Ayrarat

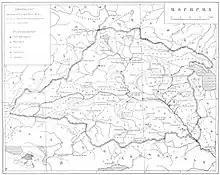
Map of Ayrarat according to "Ashkharhatsʻoytsʻ"

The seventh-century "Ashkharhatsʻoytsʻ" attributed to Anania Shirakatsi depicts Ayrarat as a very large province with 22 districts, but this is probably based on the new administrative divisions created after the Byzantine-Persian partition of Armenia in 591.